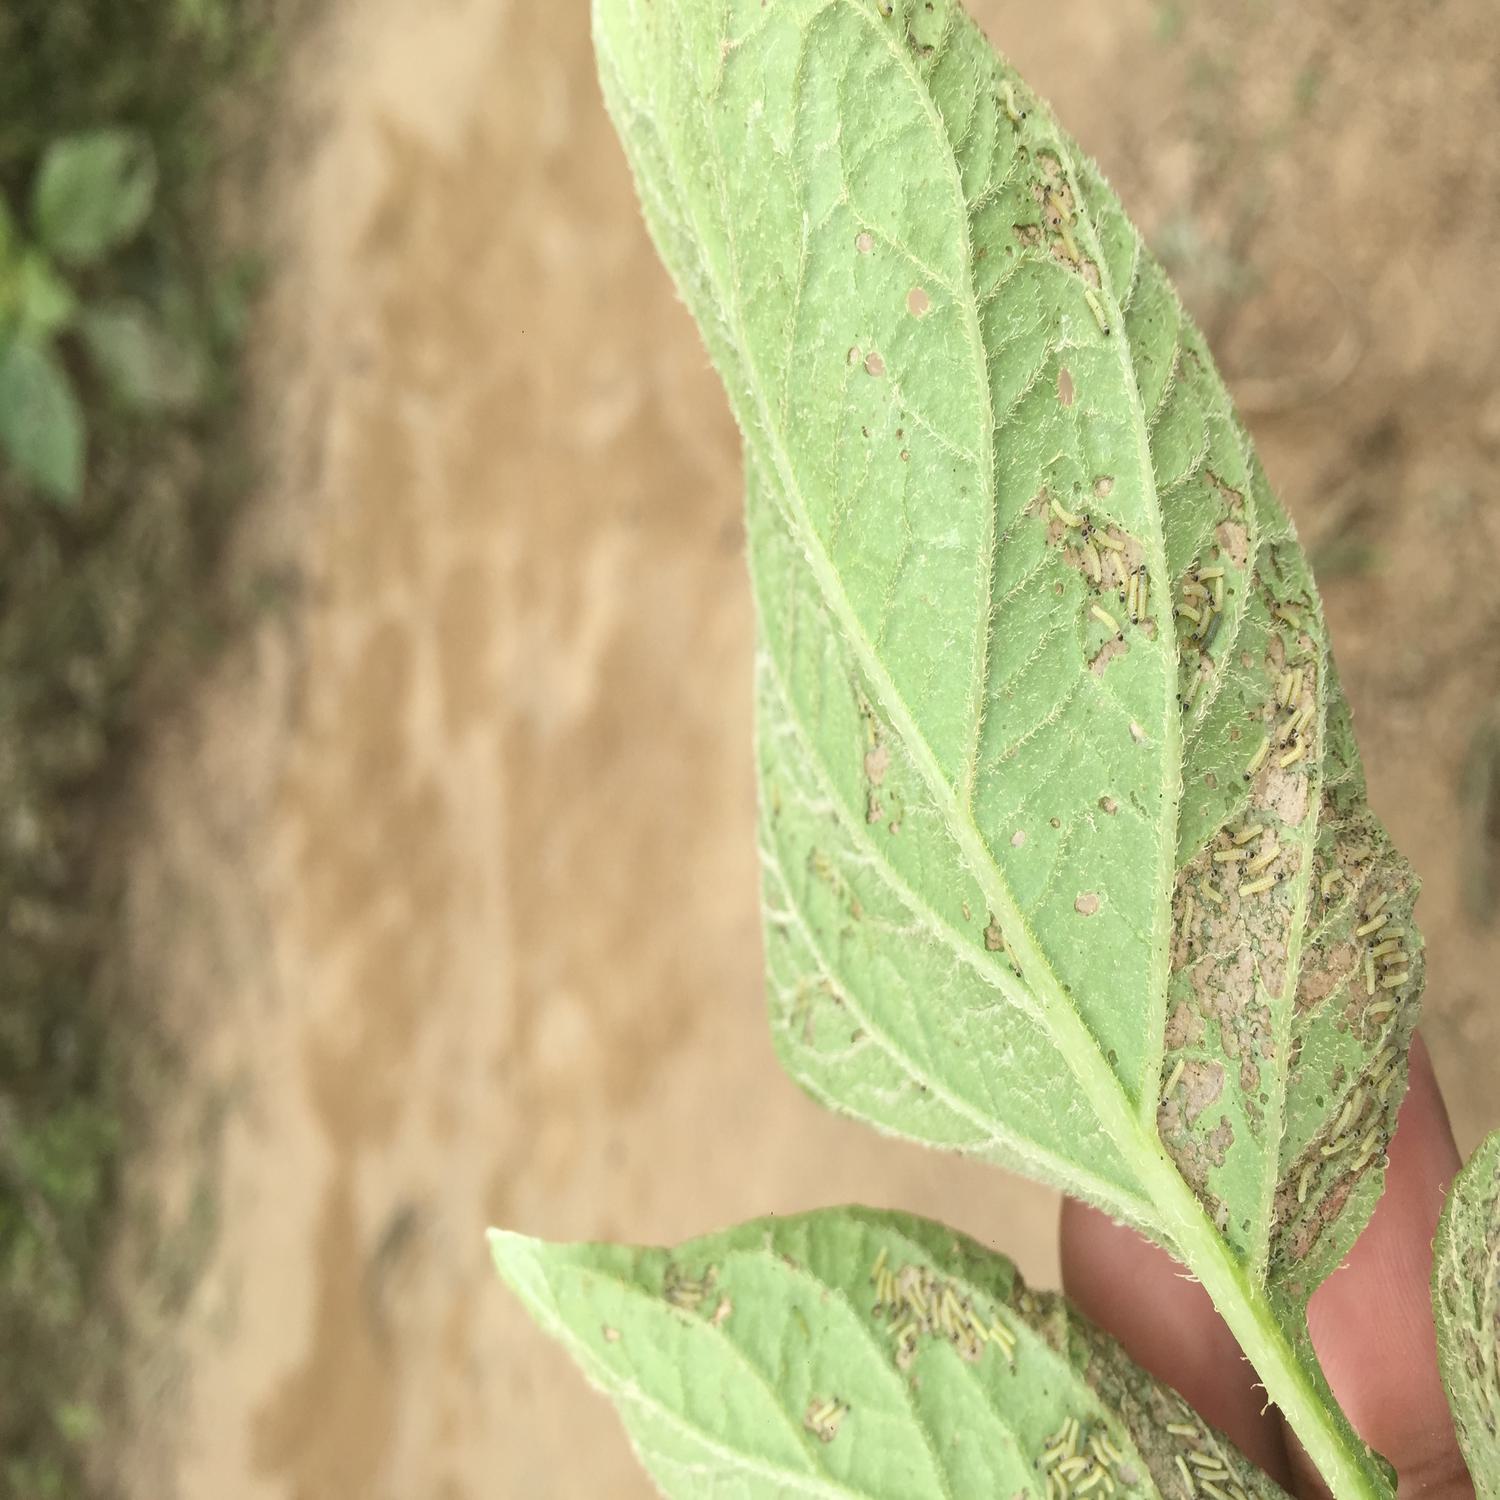
Label: Pest